Road runway

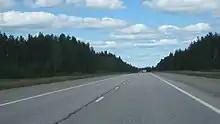

In the Winter War of 1939-1940, the Finnish Air Force re-deployed its aircraft to makeshift airfields, including frozen lakes, to preserve them against Soviet air attack. The tactic was successful, with Soviet air raids on bases causing little damage, and the vastly outnumbered Finnish aircraft scoring a high number of aerial victories.